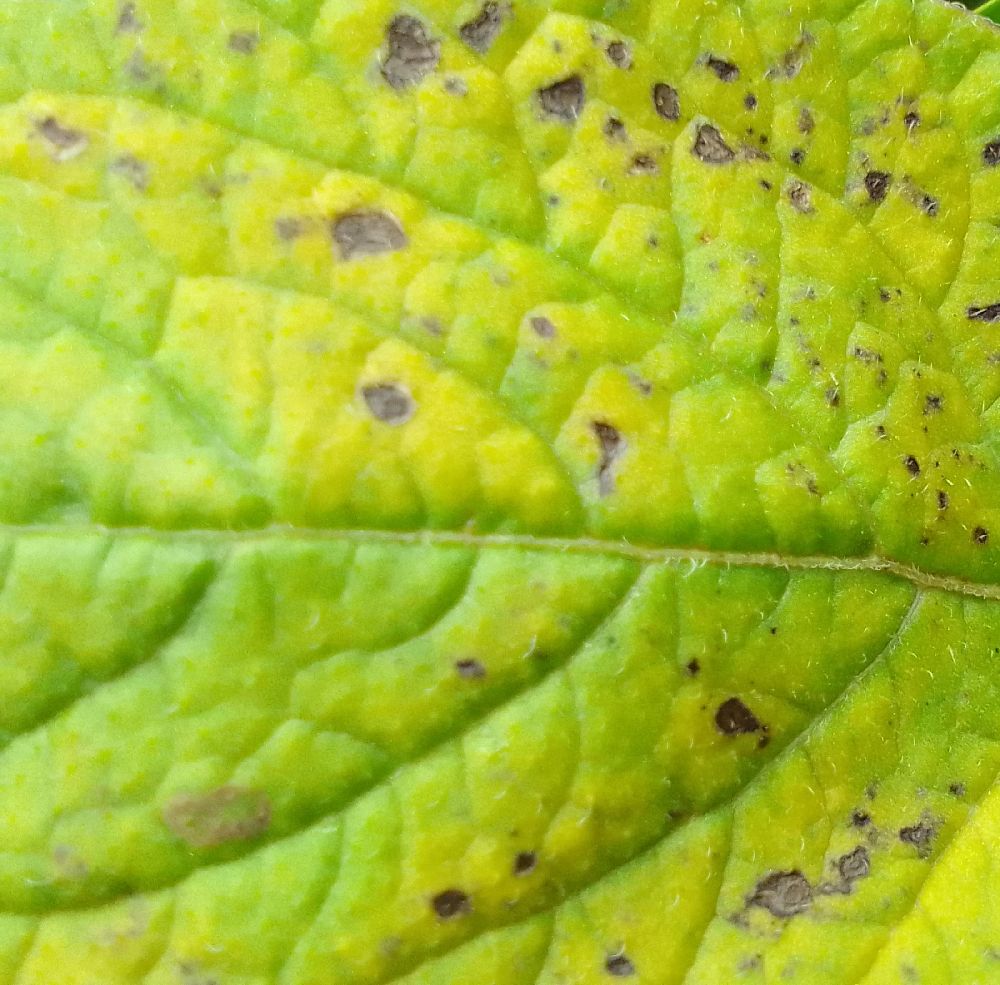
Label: Early blight